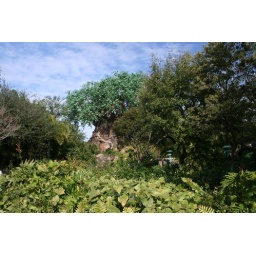
An artificial tree standing some 14 stories high (with a 3D cinema underneath it)